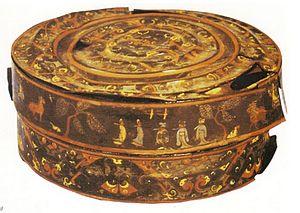
(cf. fig. 9) Détail de l'ensemble d'une Boite laquée, tombe 2 de Baoshan, Jingmen, province du Hubei, anonyme, Zhou orientaux, 316 av. J.C.-C ou ant.
Zhang Xuan ou Chang Hsüan ou Tchang Siuan, peintre chinois du VIIIᵉ siècle, originaire de Changan, province du Shaanxi. Sa date de naissance et celle de son décès ne sont pas connues. On sait cependant que sa période d'activité qui se situe de 714 à 742, est évaluée par la datation de ses œuvres et de documents s'y rapportant.